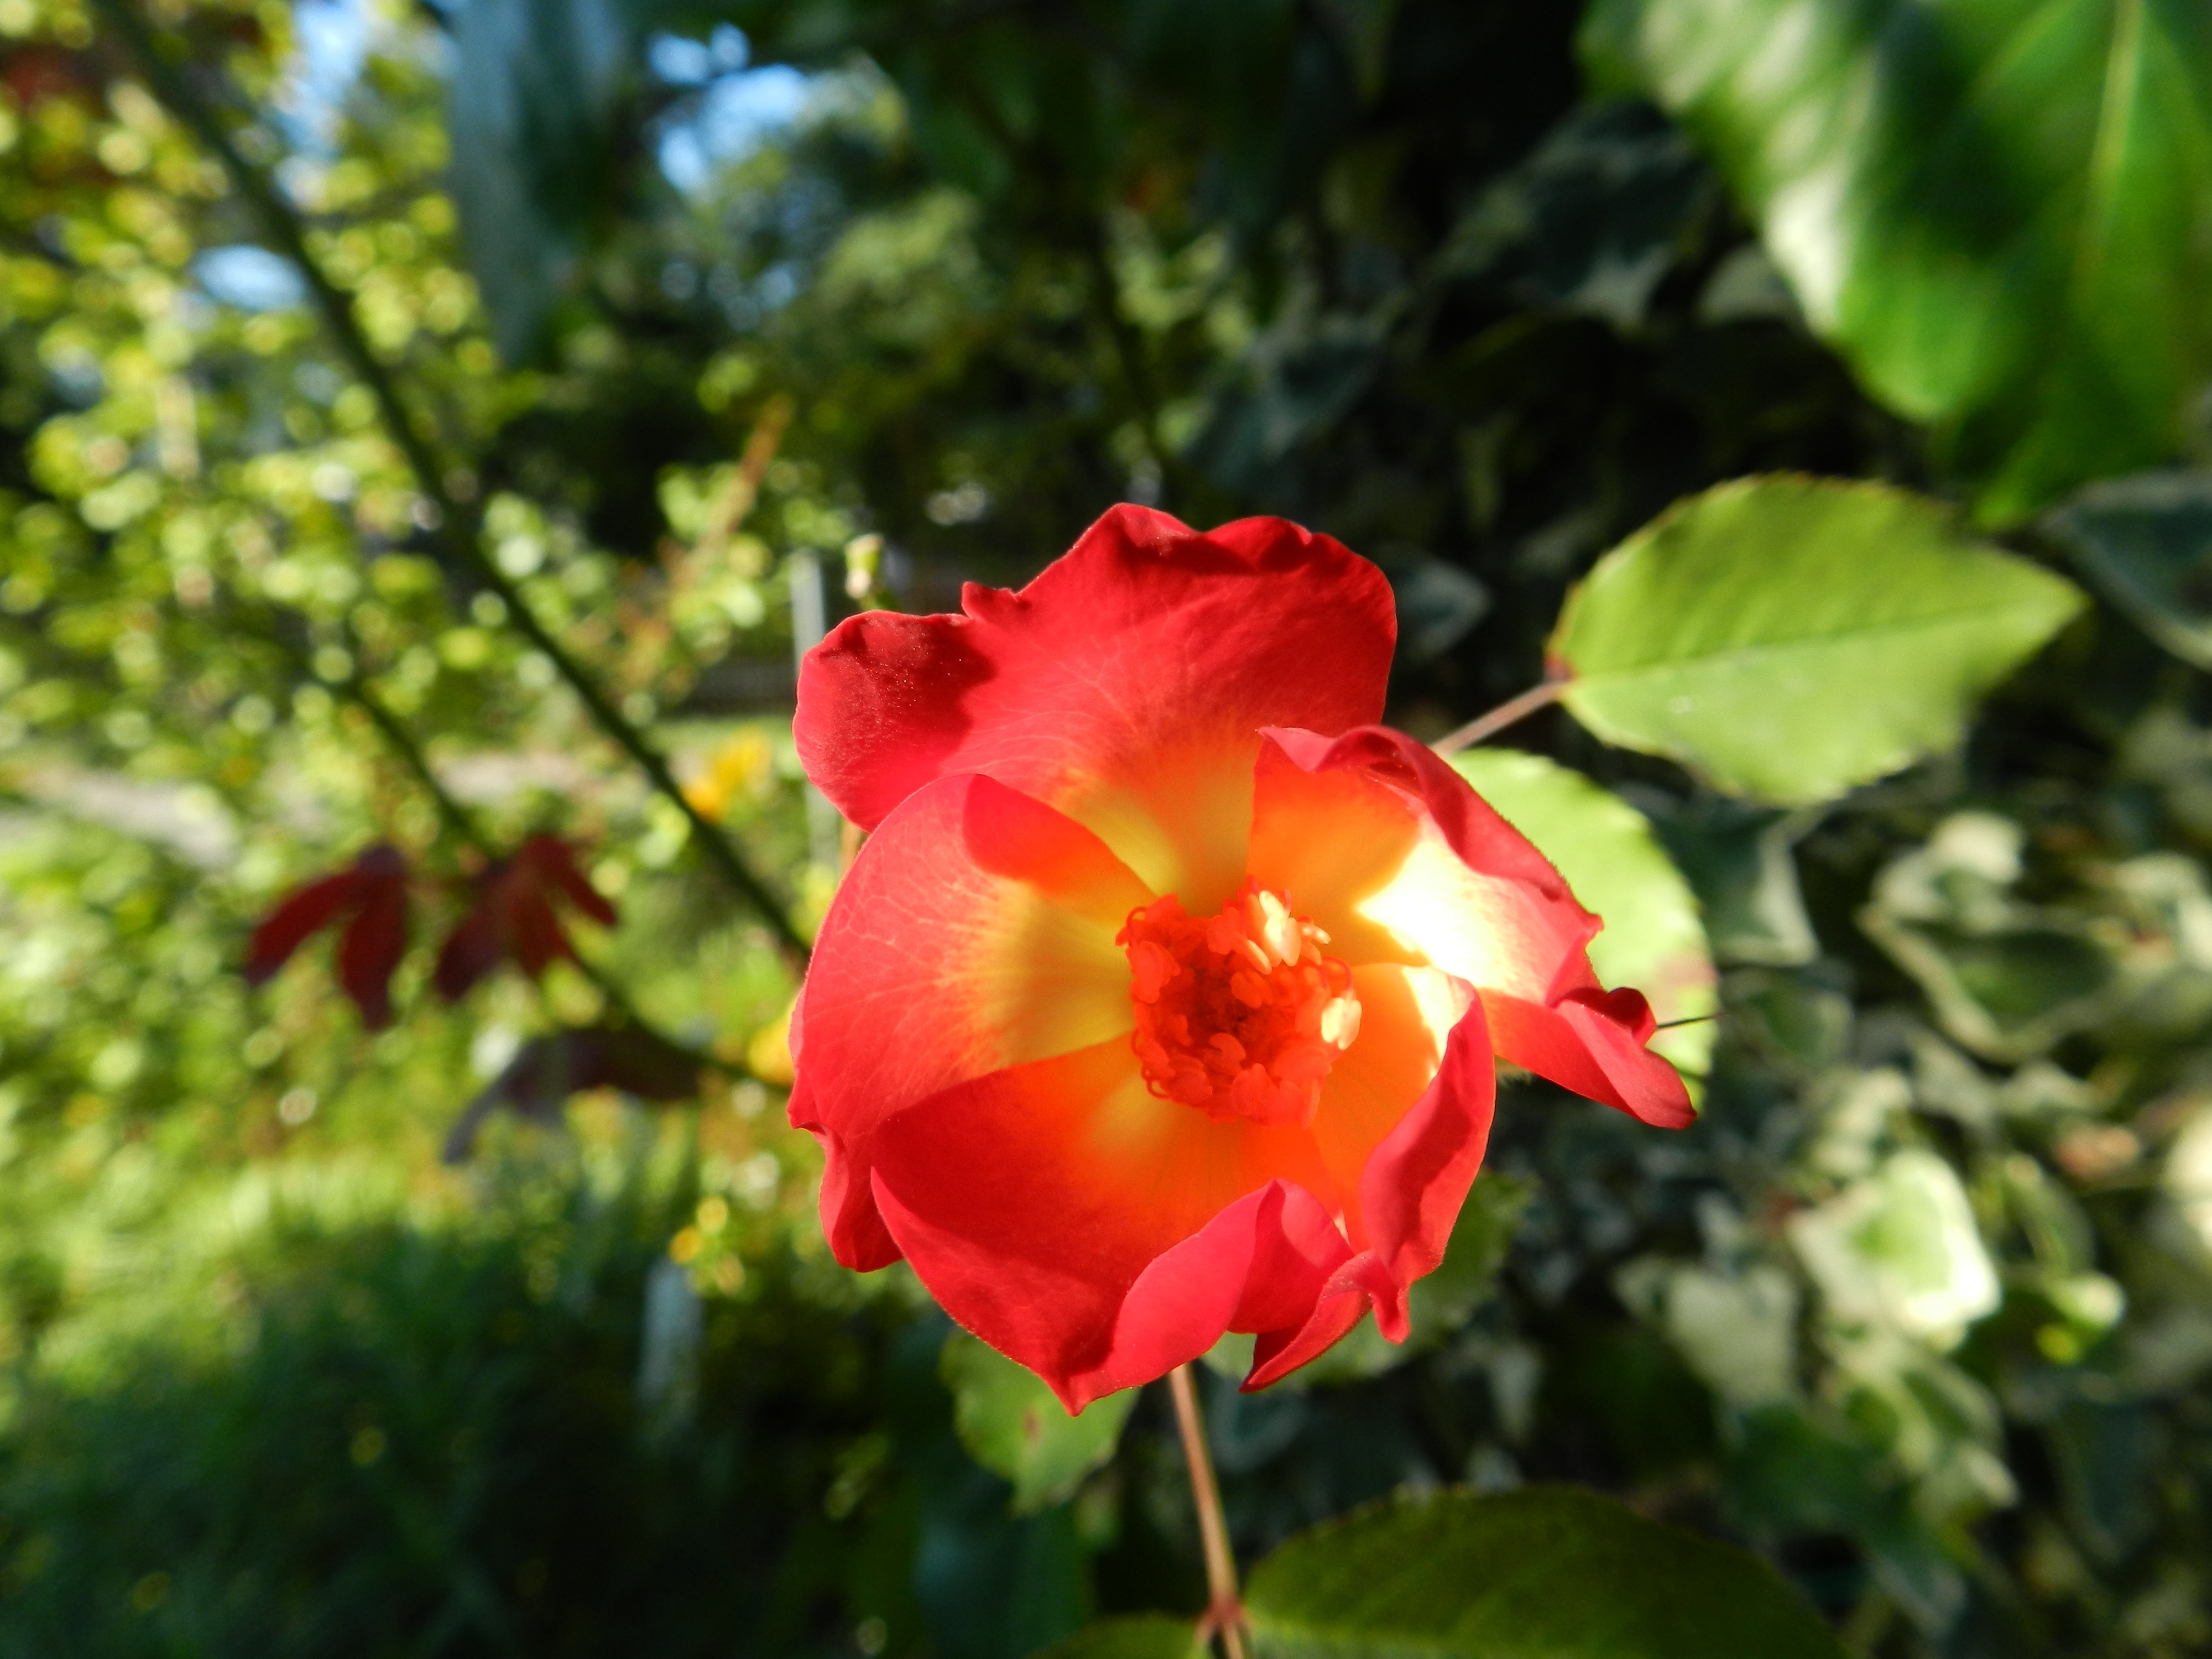
nature, blossom, plant, leaf, flower, petal, rose, red, botany, garden, flora, plants, wildflower, flowers, macro photography, flowering plant, rose family, smells of t, land plant